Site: brandenburg
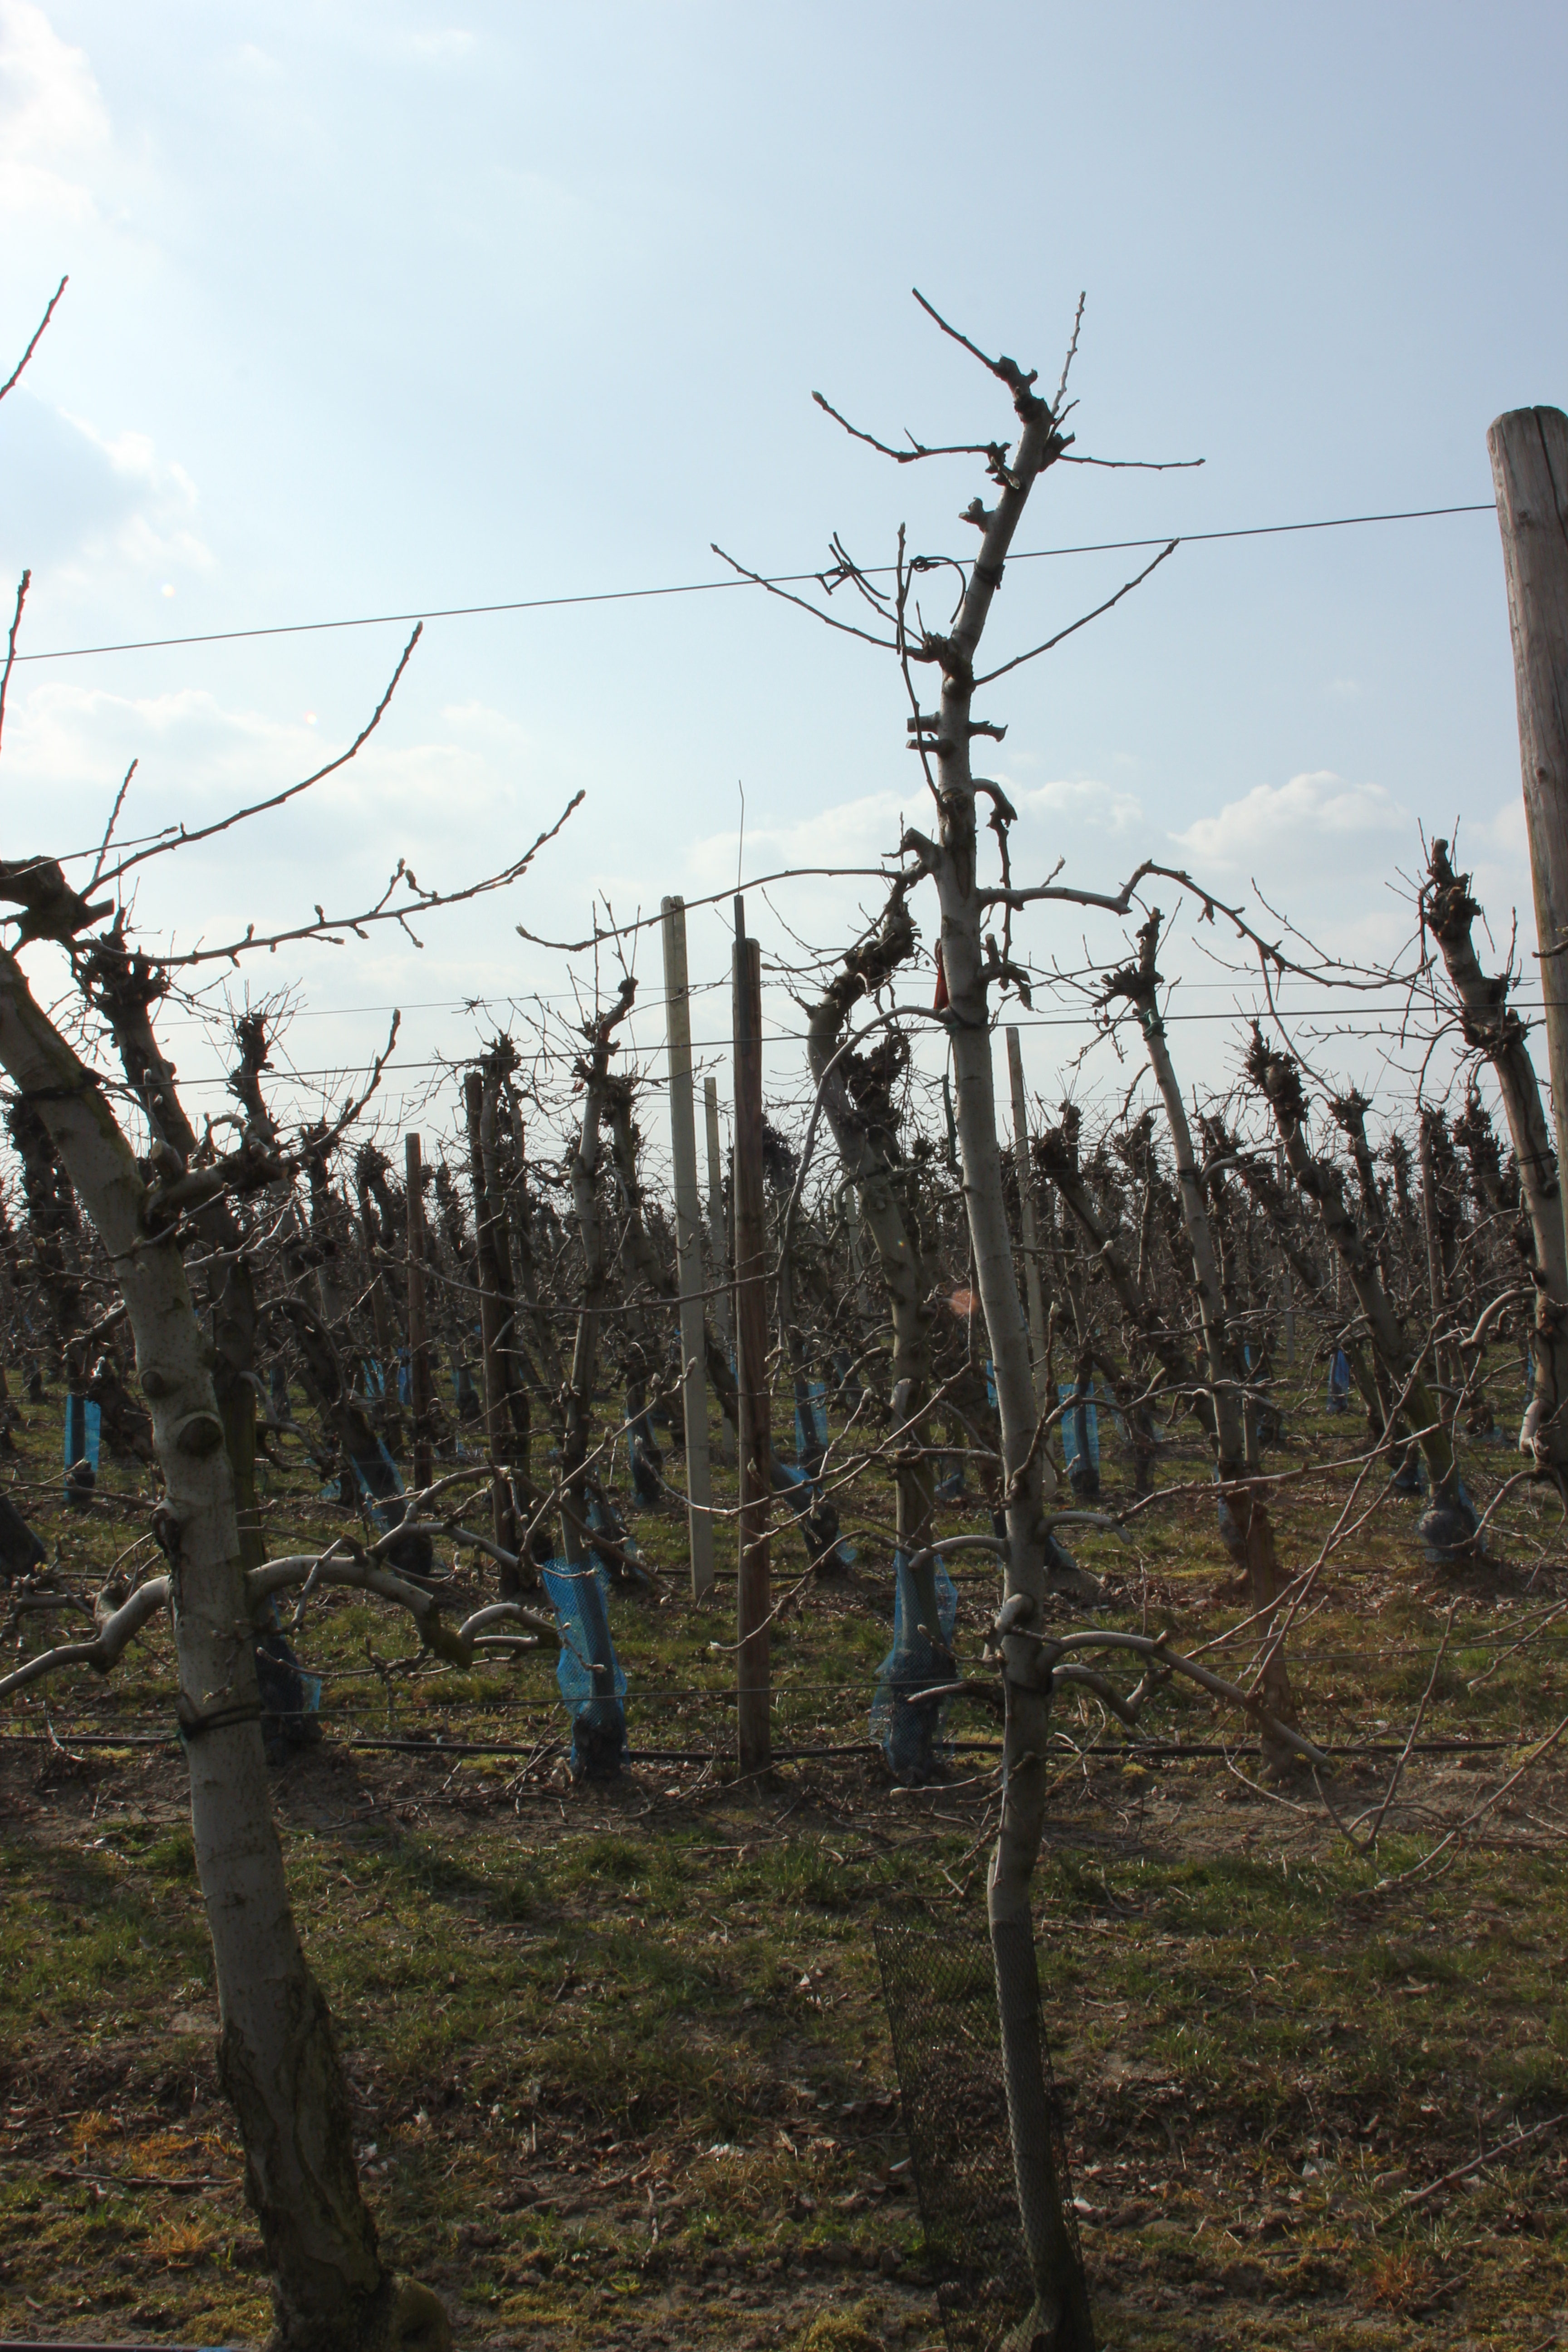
Growth stage (BBCH 03): Bud development